121st Air Refueling Wing

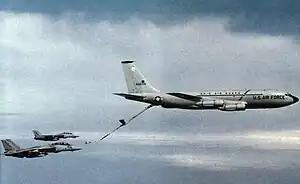
160th ARG KC-135 refuels two U.S. Navy Grumman F-14A Tomcat fighters from Fighter Squadron VF-74.

In August 1990, the 160th Air Refueling Group was one of the first Air Guard units to deploy aircraft to the Middle East after the Iraqi invasion of Kuwait. Aircraft, aircrews and support personnel began volunteer rotational Desert Shield deployments to a provisional Tanker Task Force at King Abdul Aziz Air Base, Jeddah, Saudi Arabia (1709th ARS (P)). The 160th was called to active duty on 20 December 1990. Deployment began on 28 December and the 160th became part of three Provisional Air Refueling Wings at Al Banteen Air Base, Abu Dhabi (1712th ARS (P)), Al Dhafra Air Base, Dubai (1705th ARS (P)), and Jeddah. Additional personnel augmented a regional support base at Morón Air Base, Spain while others deployed to various bases to "backfill" for deployed active duty personnel. Aircraft and volunteer aircrews were heavily involved in "Air Bridge" refueling missions supporting deployment of combat forces to Southwest Asia.